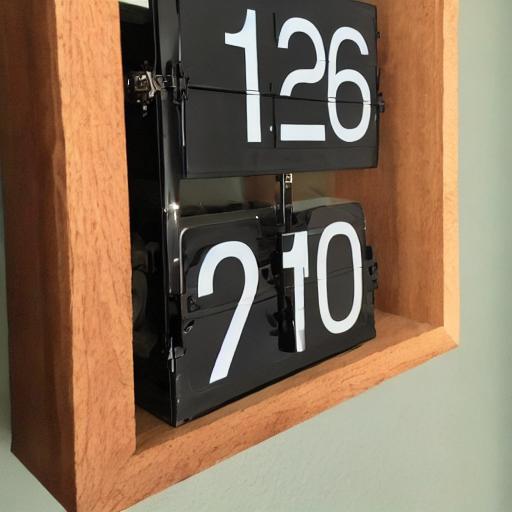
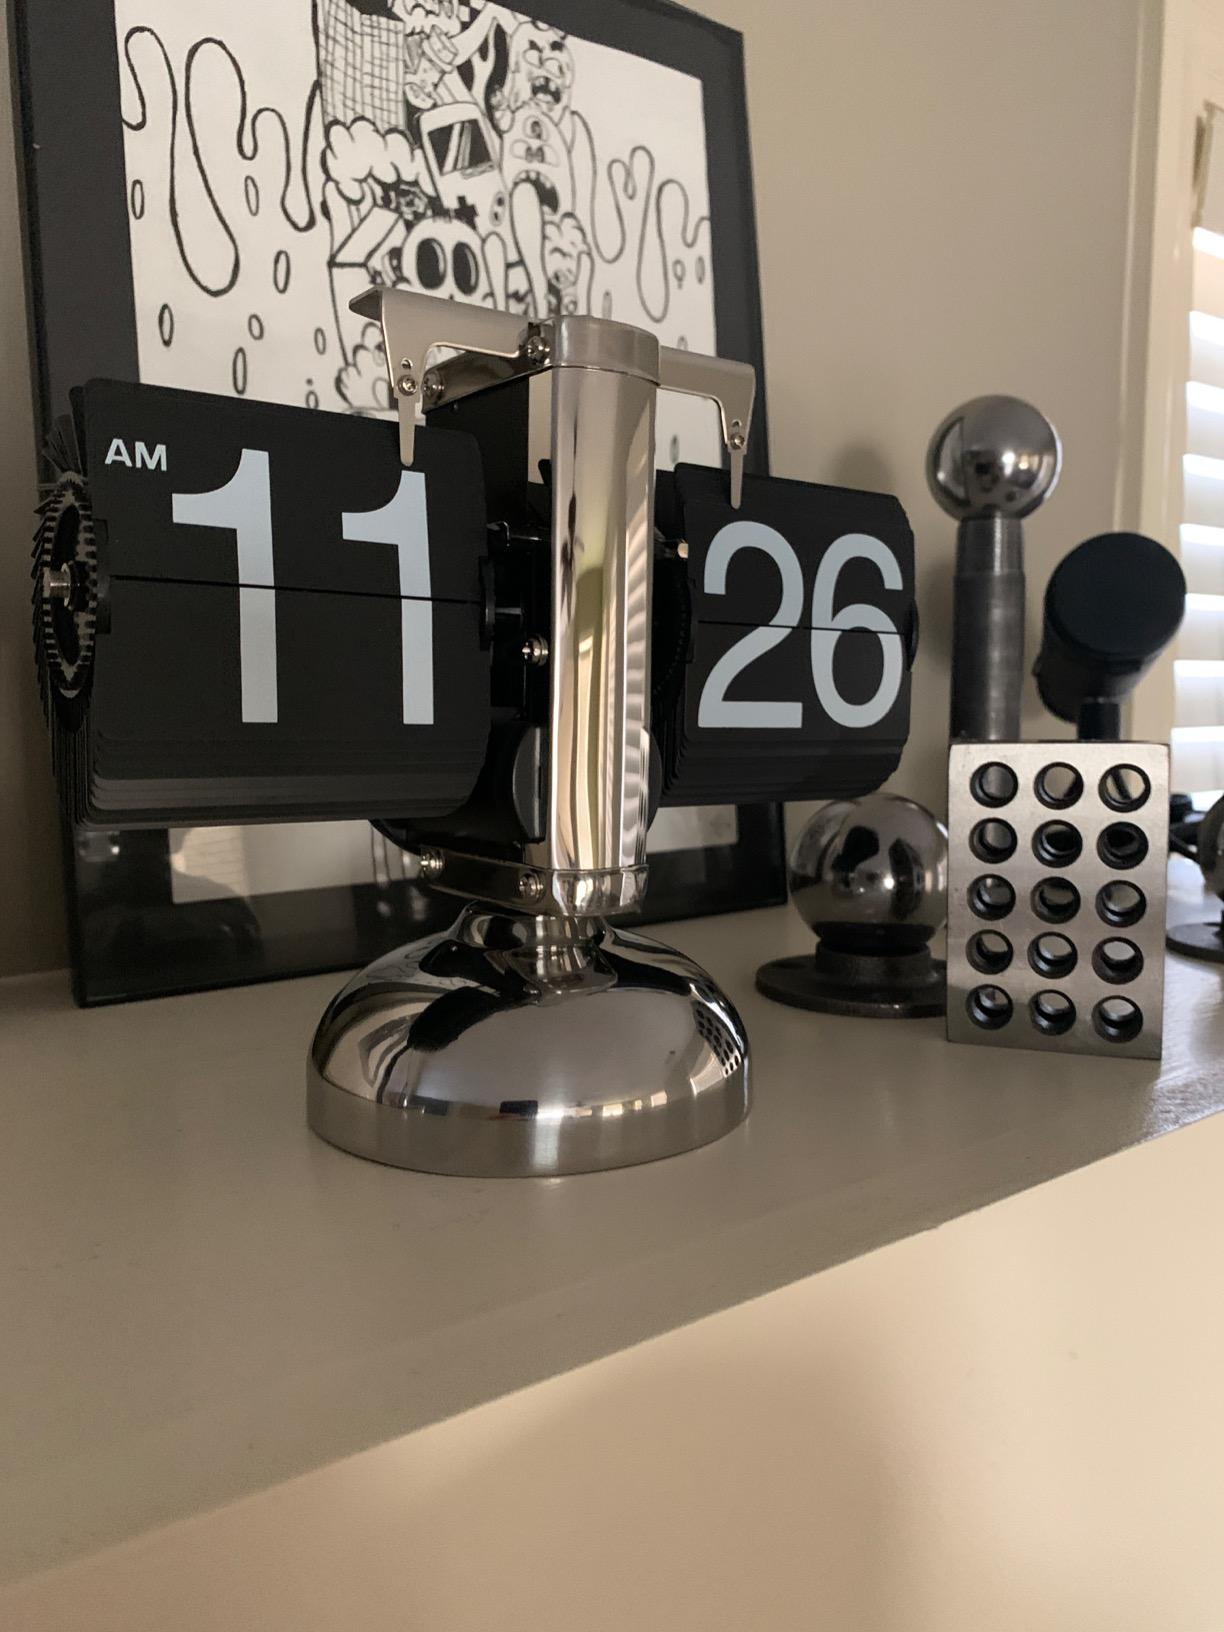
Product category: clock
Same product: no